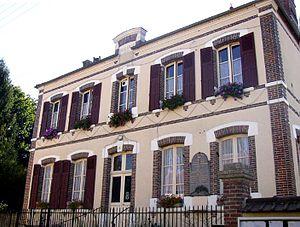
Fournaudin est une commune française située dans le département de l'Yonne en région Bourgogne-Franche-Comté.